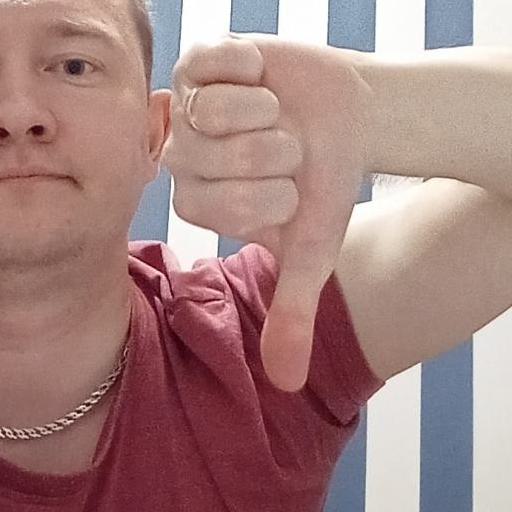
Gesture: dislike